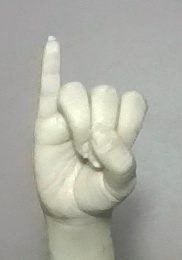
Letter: meem